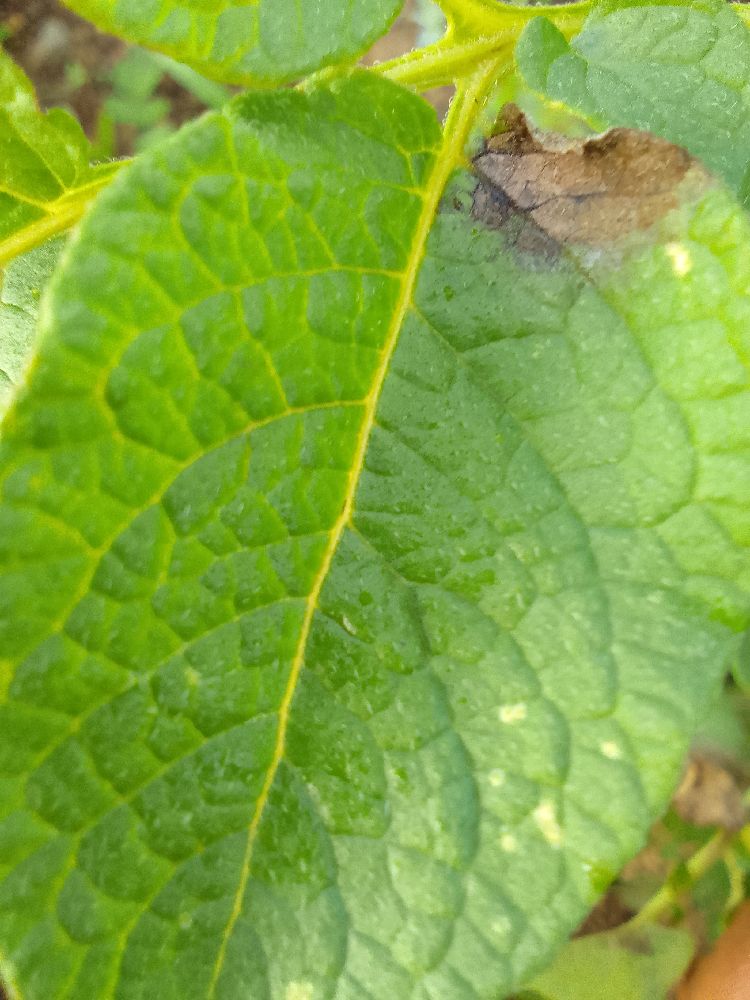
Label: Late blight